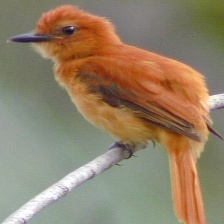
Species: CINNAMON ATTILA
Scientific name: ATTILA CINNAMOMEUS